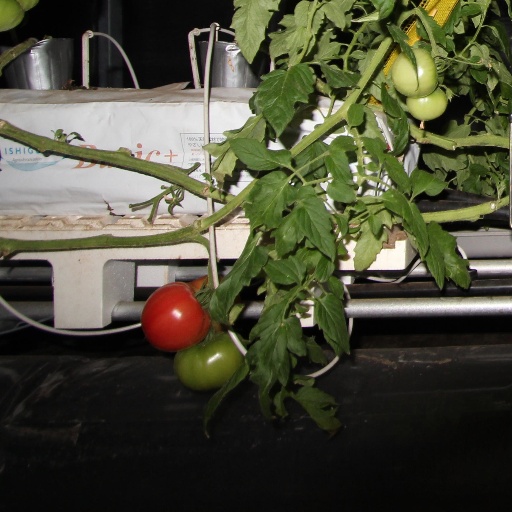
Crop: tomato